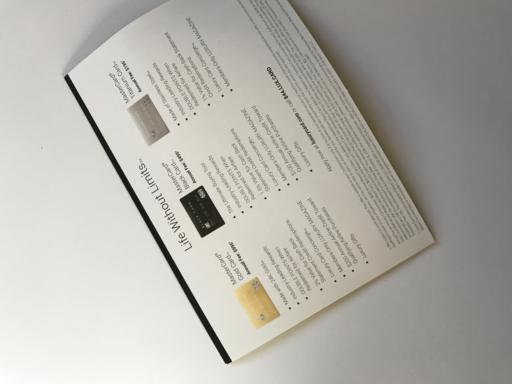
Label: paper